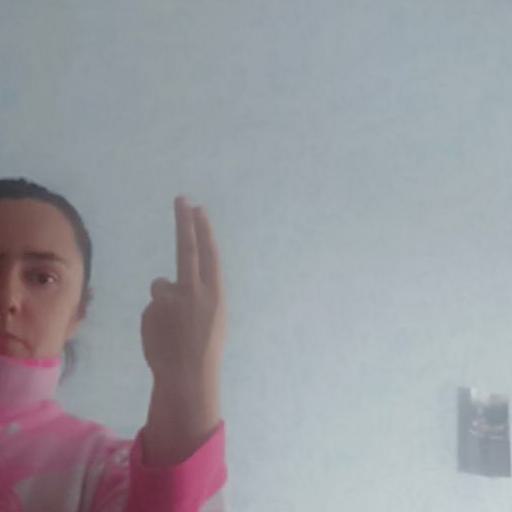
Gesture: two_up_inverted